TNT (American TV network)

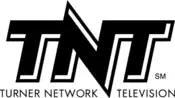
Former logo, used from October 3, 1988, until 1995. A yellow oval background was added in 1992.

By February 1988, Turner had disclosed that TNT's programming would focus around movies from the Metro-Goldwyn-Mayer (MGM) film library – which Turner acquired as a result of his 1986 sale of the MGM film studio to Kirk Kerkorian – and major television events, including made-for-cable movies, high-profile specials, sports events, documentaries and miniseries. Cable systems were given the option of substituting a superstation (other than SuperStation TBS) or other out-of-market television station for TNT upon launch without incurring any copyright liabilities for carriage of the distant signal for the second half of 1988. However, the proposed launch date, originally slated for July 1 of that year, was delayed because it would have presented several issues, including obtaining channel clearances and assembling a programming schedule in such a contracted timespan, and the unfavorability of promoting a service during the summer (when television networks typically programmed reruns). On March 7, Turner Broadcasting System's board of directors unanimously approved Ted Turner's plan for Turner Network Television, with October 3 as the channel's proposed launch date. Plans called for TNT to offer 250 nights of original and live sports programming per year within five years of its debut.